Mormon settlement techniques of the Salt Lake Valley

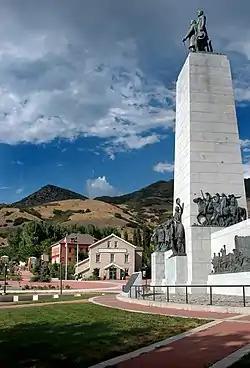
The Place Monument in Salt Lake City

Under Brigham Young's direction, Salt Lake City was constructed to be the headquarters, while other areas were developed under his direction. Young has been characterized as a skilled leader, with contrasting personality and ability from the church's founder, Joseph Smith. "Young inspired his followers by his down-to-earth demeanor and through his skills as a pragmatic organizer and executive."